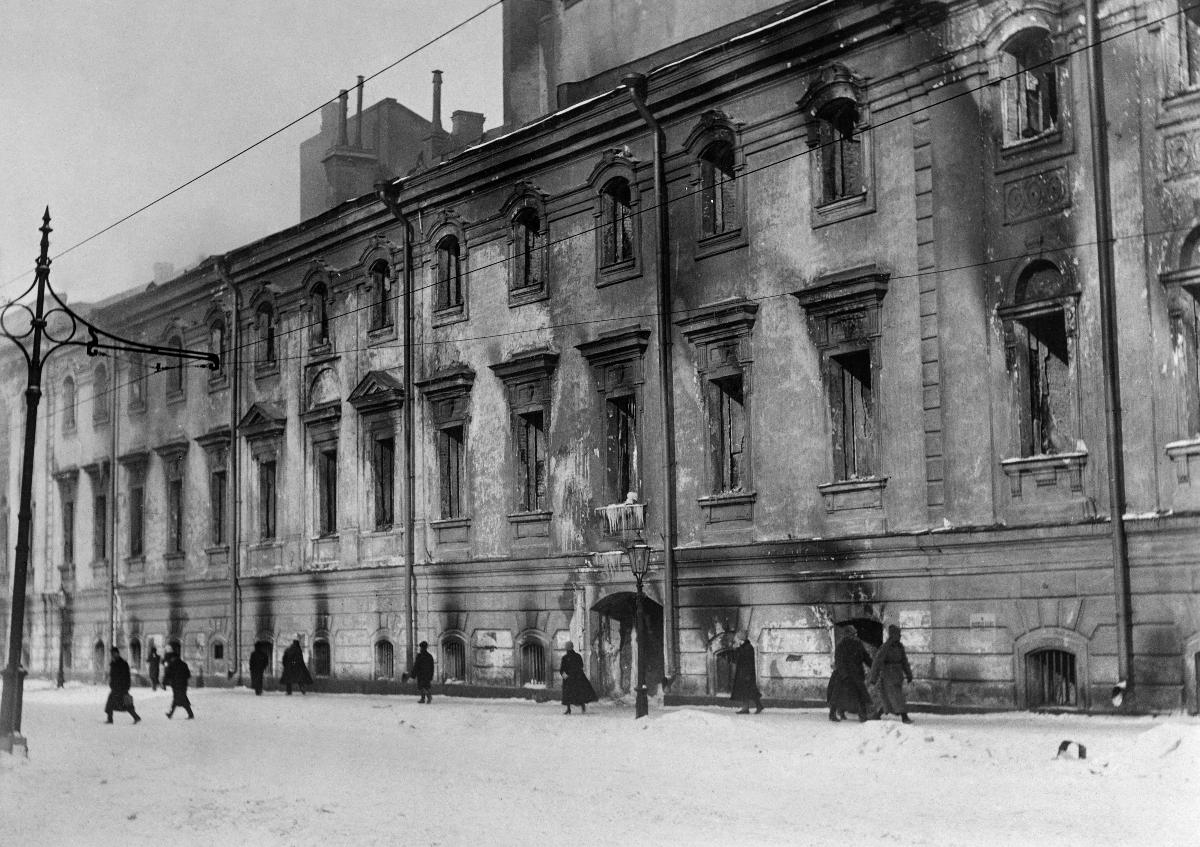
Pietarin tutkintavankila Špalernaja; House of Preliminary Detention Shpalernaya
sisällön kuvaus: Pietarin tutkintavankila Špalernaja hävityksen jälkeen, Pietari 1917. content description: House of Preliminary Detention on Shpalernaya street after ravage in Petrograd 1917.
Kuvaaja: Bulla, Karl Karlovitsh, kuvaaja
Vuosi: 1917
Paikka: , Venäjä; Venäjä, Pietari
Aiheet: vankilat; rakennukset; ulkokuva; prisons; buildings; crime; exterior; fängelser; byggnader